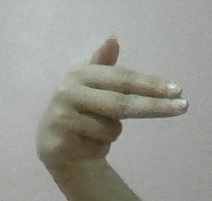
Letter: ghain